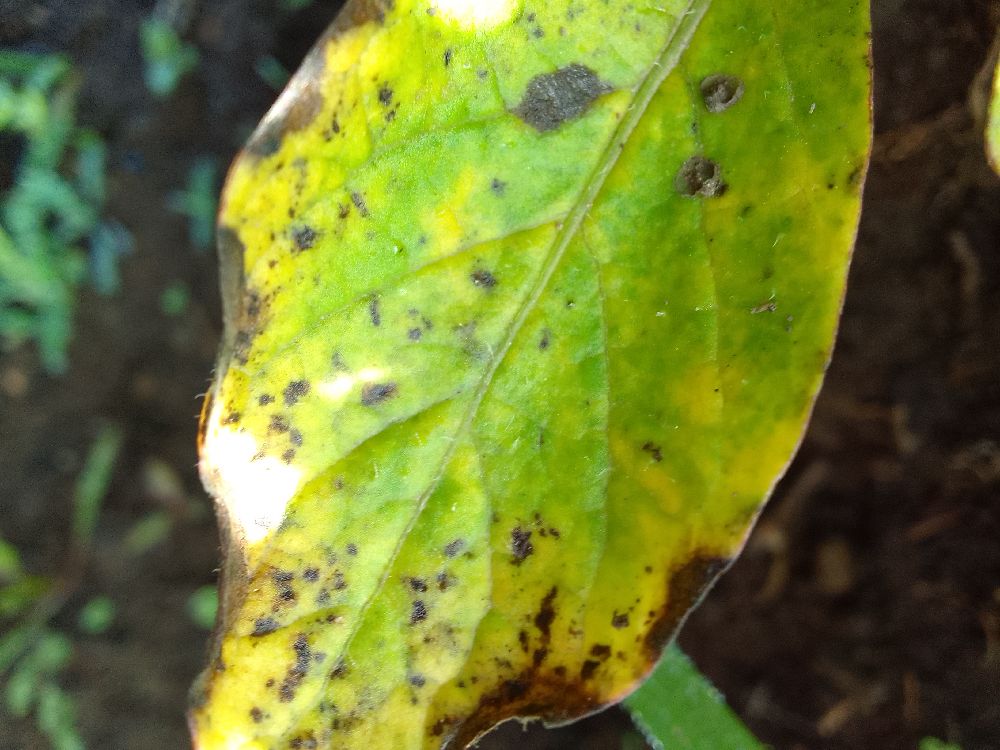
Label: Early blight